Mikołaj Radziwiłł the Black

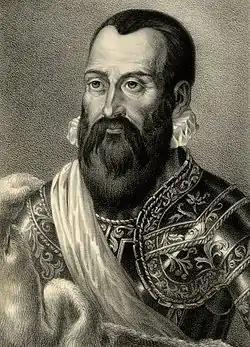
Portrait of Mikołaj Radziwiłł the Black

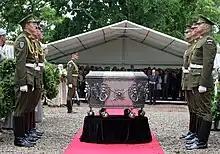
Reburial of Mikołaj the Black in the Dubingiai, Lithuania

Mikołaj Krzysztof Radziwiłł (4 February 1515 – 28 May 1565), nicknamed the Black, was a Polish- Lithuanian noble who held several administrative positions within the Grand Duchy of Lithuania, including the Voivode of Vilnius, Grand Lithuanian Chancellor, and the Grand Hetman of Lithuania. He was also Reichsfürst (Prince) of the Holy Roman Empire.